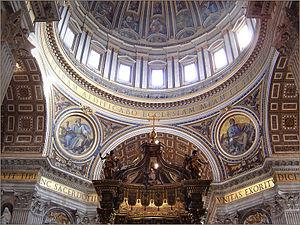
Tu es Petrus est une locution latine tirée de l’évangile de saint Matthieu, au chapitre 16, verset 18. Les trois mots sont les premiers du verset rapportant les paroles par lesquelles, selon l'Église catholique, Jésus-Christ confie à l’apôtre Pierre la gouvernance de son Église : « Tu es Pierre, et sur cette pierre je bâtirai mon Église ».